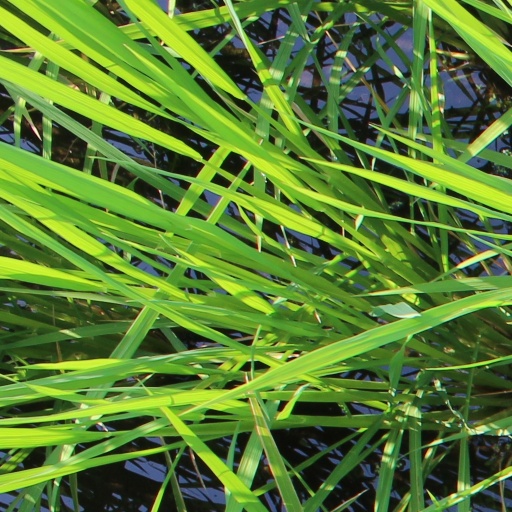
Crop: rice